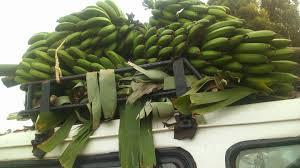
Ndizi hii ikiwa imefungwa juu ya gari ya rangi nyeupe. Hii ndizi ikiwa imekatwa  inapeleka pale soko. Kuna ndizi mingi ambazo zimewekwa pale juu ya hiyo gari.